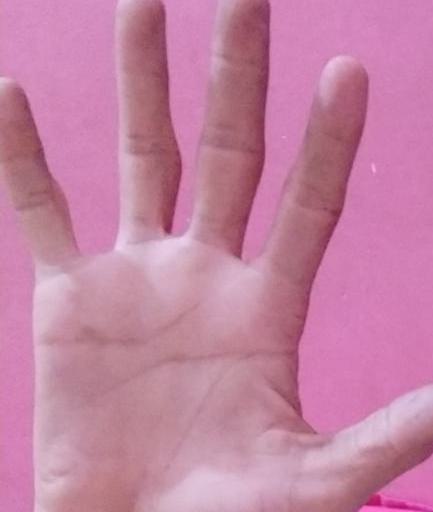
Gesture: palm